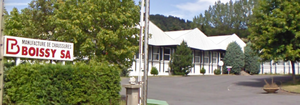
Usine Boissy SA à Laussonne
Laussonne est une commune française située en Velay, dans le département de la Haute-Loire en région Auvergne-Rhône-Alpes.